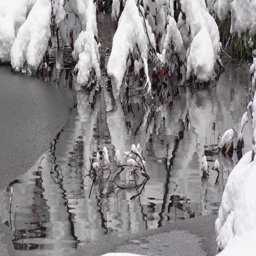
winter in the forest : 4k footage